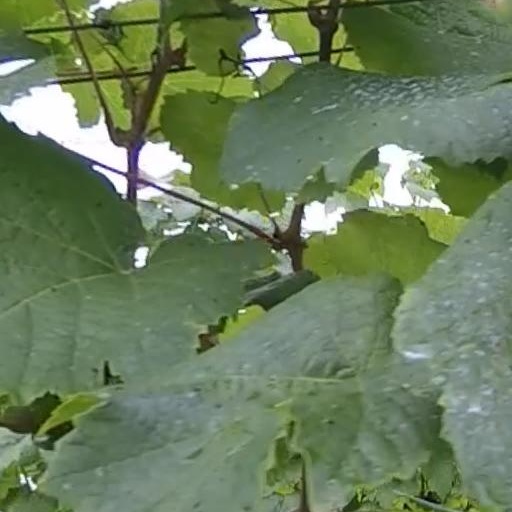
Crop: grape